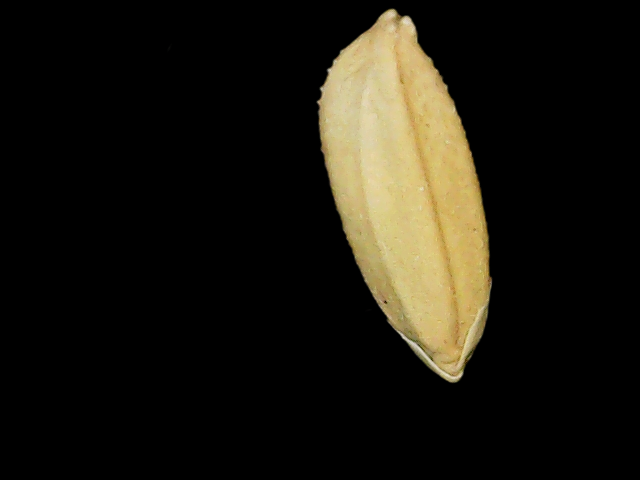
Rice variety: Binadhan10